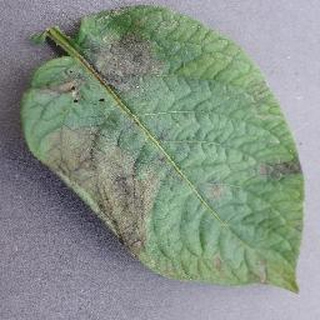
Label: potato_late_blight